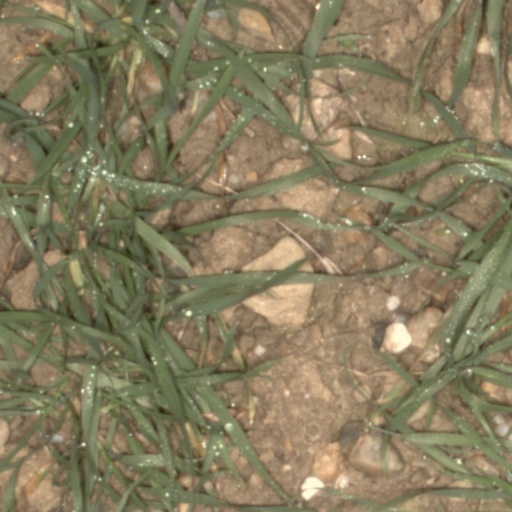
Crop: wheat